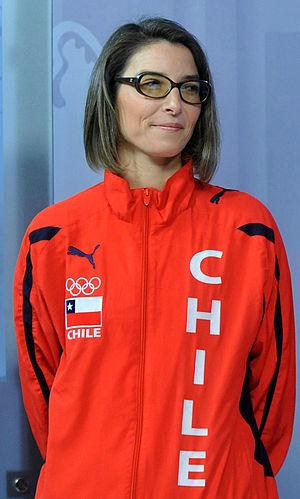
Cáterin Bravo Aránguiz, née le 28 décembre 1978 à Halle-sur-Saale, est une escrimeuse franco-chilienne.